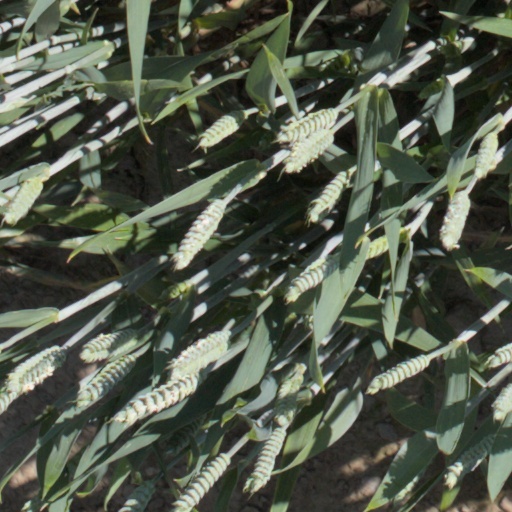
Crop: wheat